Eduardo Mateo

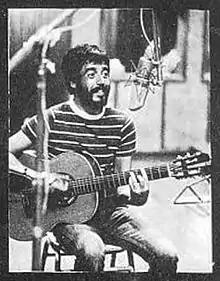
Eduardo Mateo in the Estudio ION, Buenos Aires, Argentina, 1971

Ángel Eduardo Mateo López (September 19, 1940 – May 16, 1990) was an Uruguayan musician, singer, songwriter, guitarist, and arranger. He played a key role in the development of modern Uruguayan music, blending rock, Latin music, bossa nova, psychedelia, and local rhythms such as candombe, in a manner similar to Brazilian Tropicália.